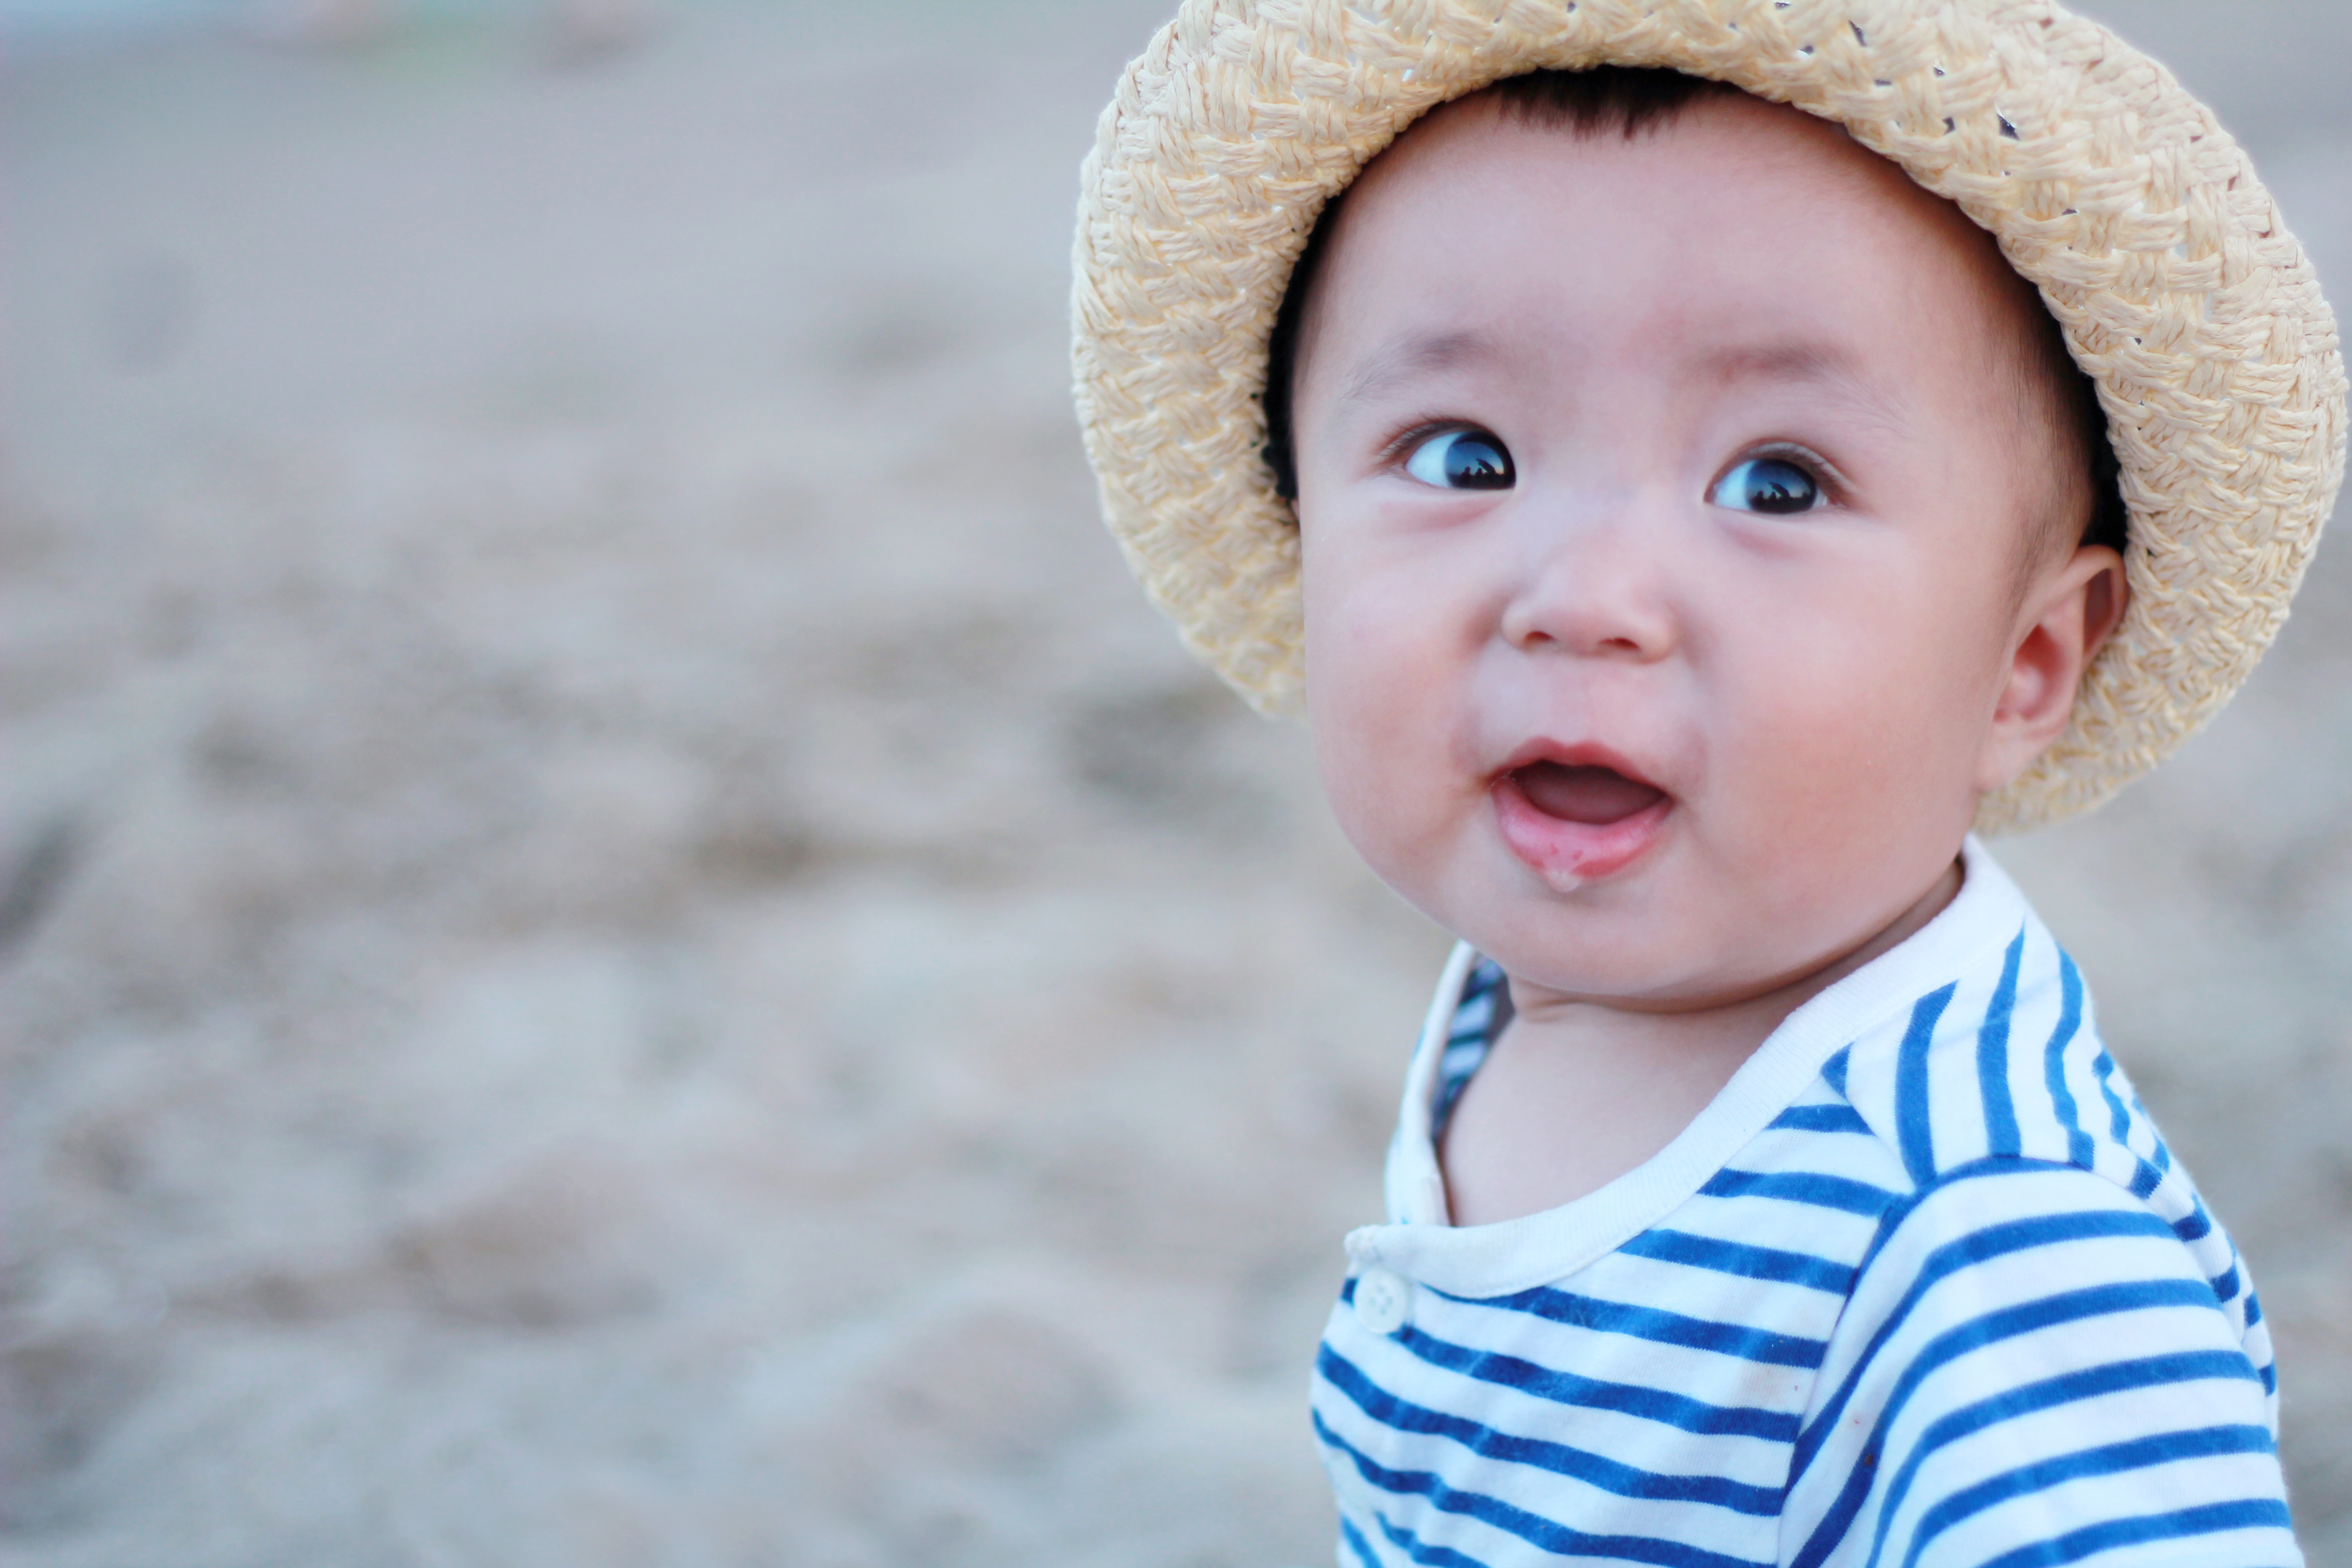
beach, person, people, girl, boy, male, portrait, child, blue, facial expression, smile, kids, happy, hotel, infant, toddler, eye, skin, organ, emotion, portrait photography, childlike